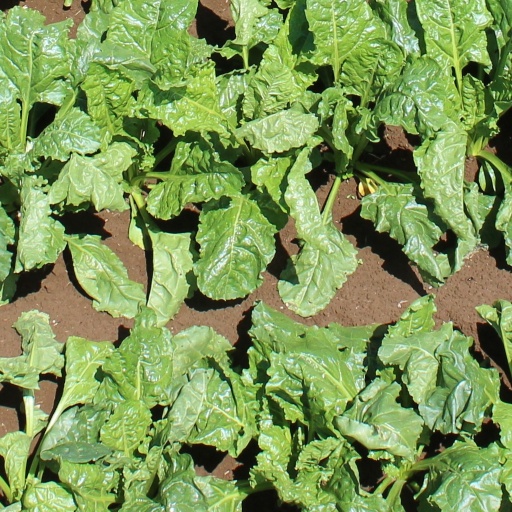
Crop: sugar beet